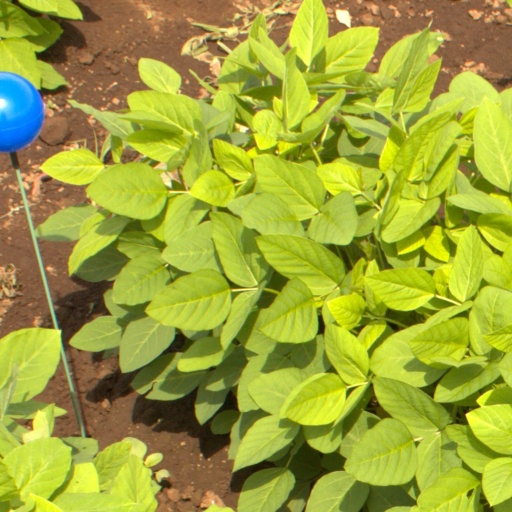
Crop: soybean